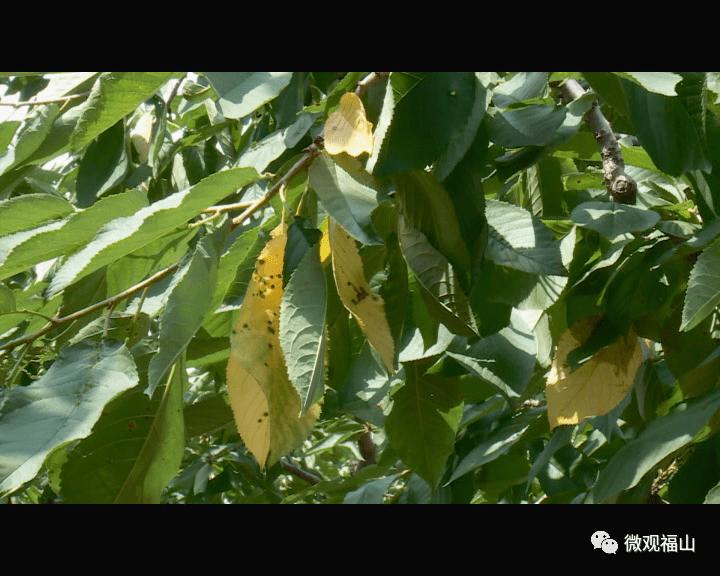
Plant: Cherry
Disease: cherry leaf spot